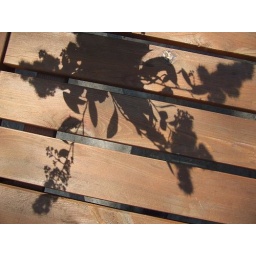
flowers in table